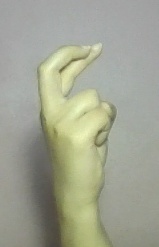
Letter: zay